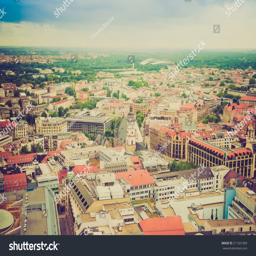
aerial view of the city